Pôle de recherche et d'enseignement supérieur

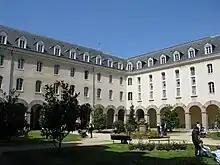
The university of Rennes 1, member of the Université européenne de Bretagne

The University of Toulouse (Université de Toulouse) is a Research and Higher Education Cluster (PRES) consisting of 14 institutions (universities and "grandes écoles"):